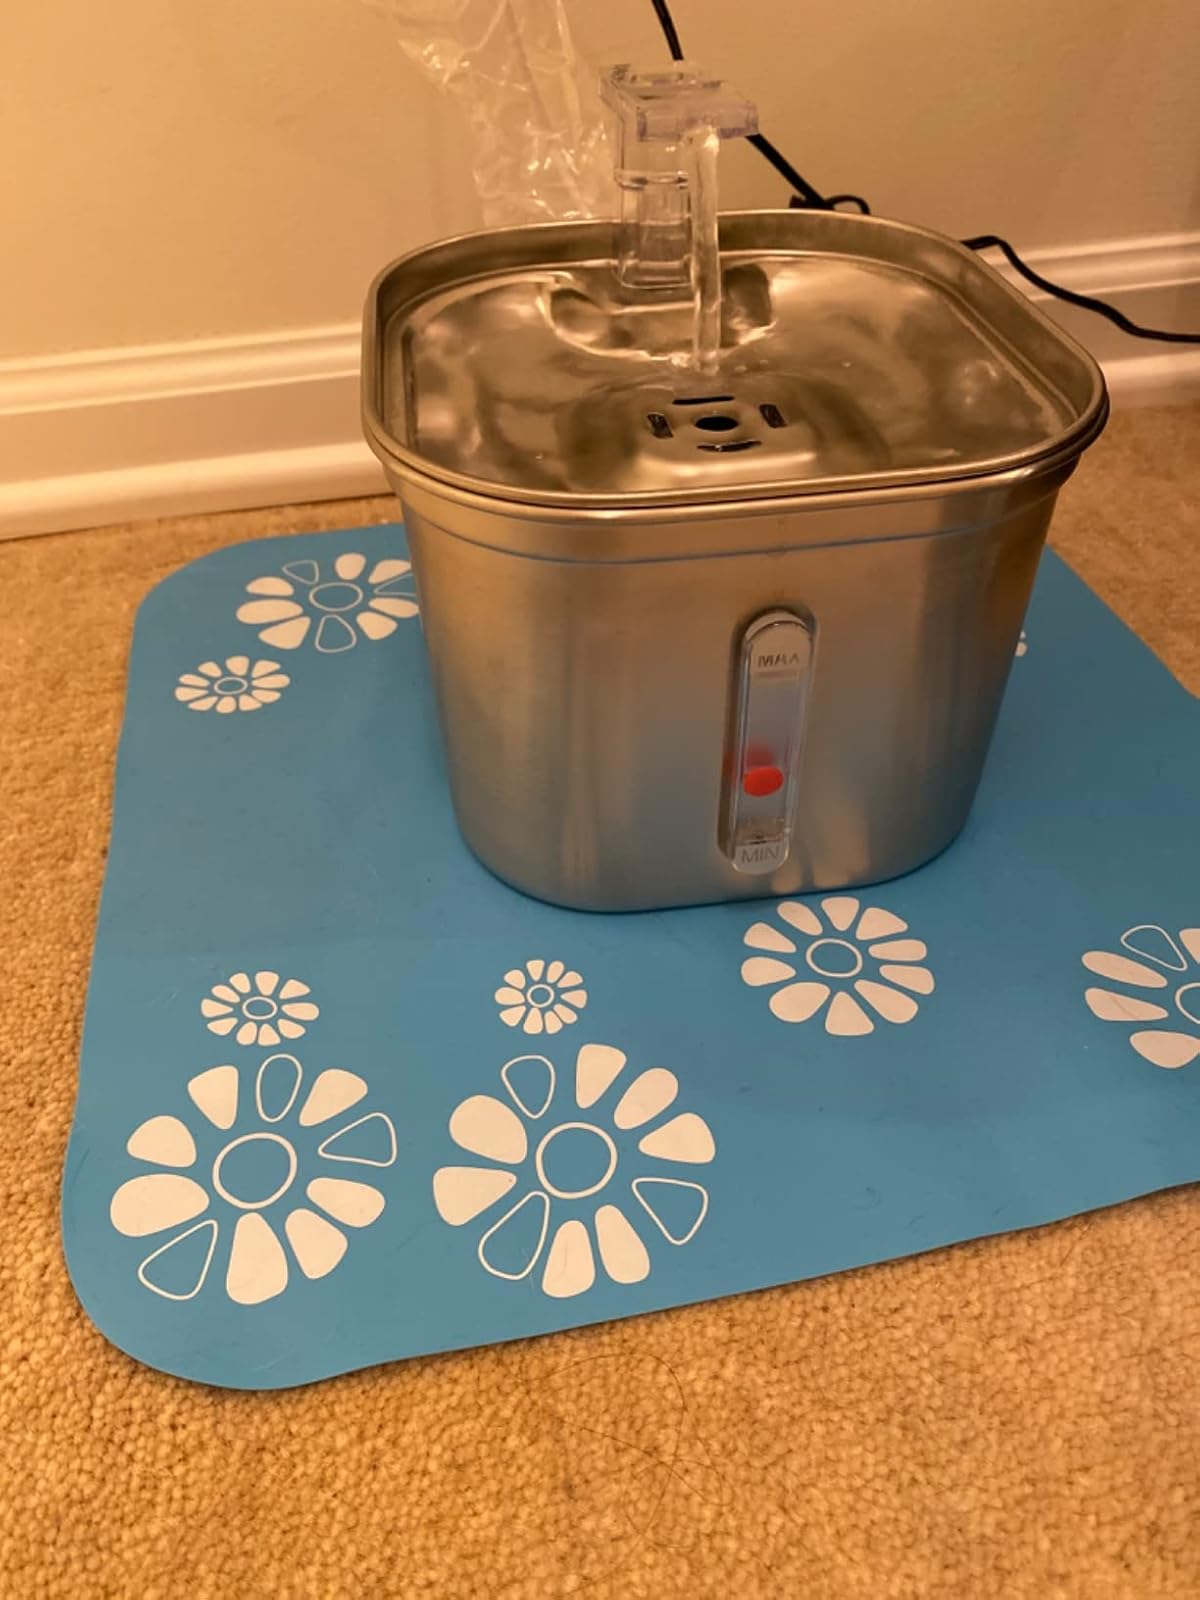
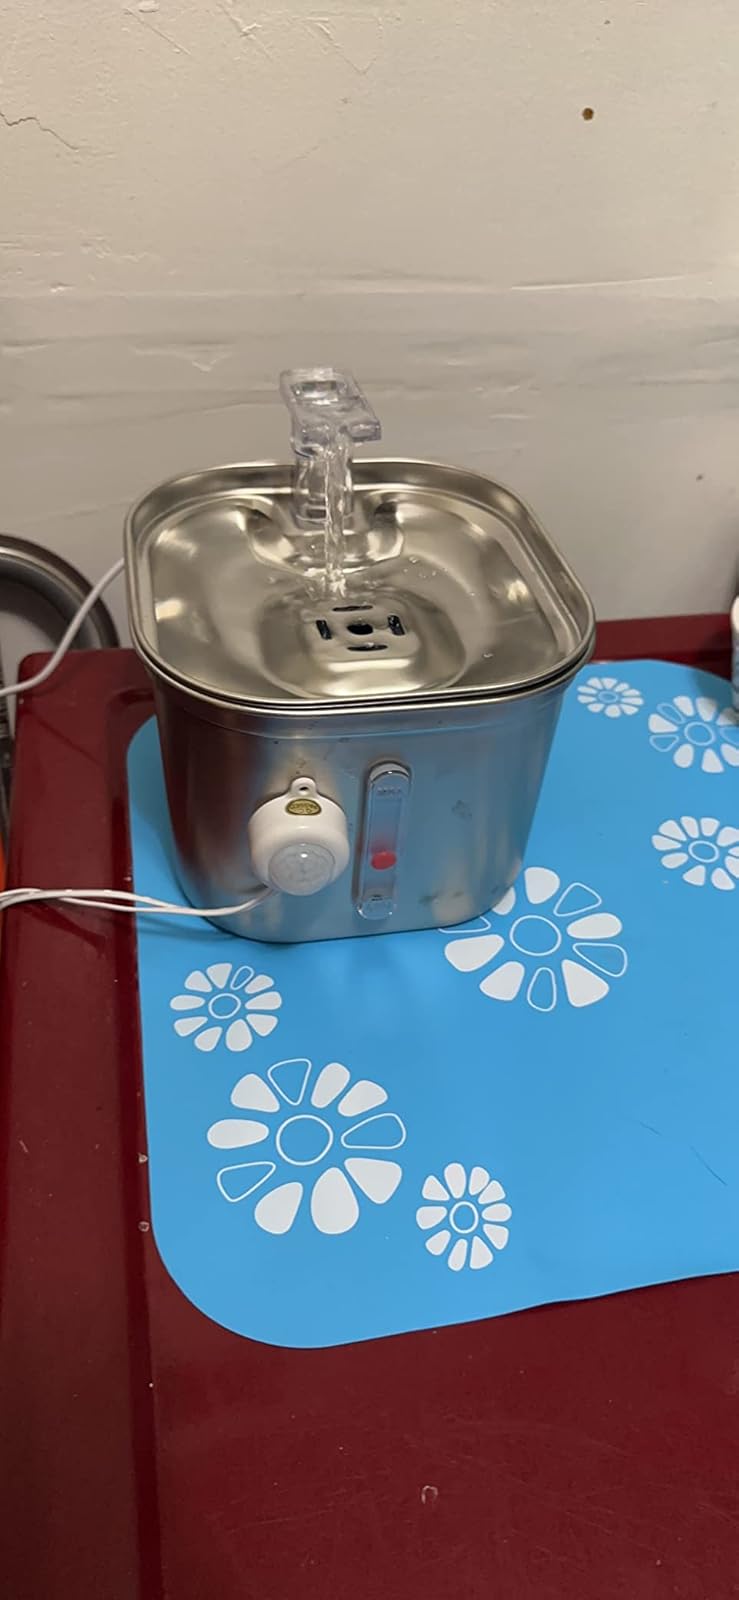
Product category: items_bowl
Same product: yes